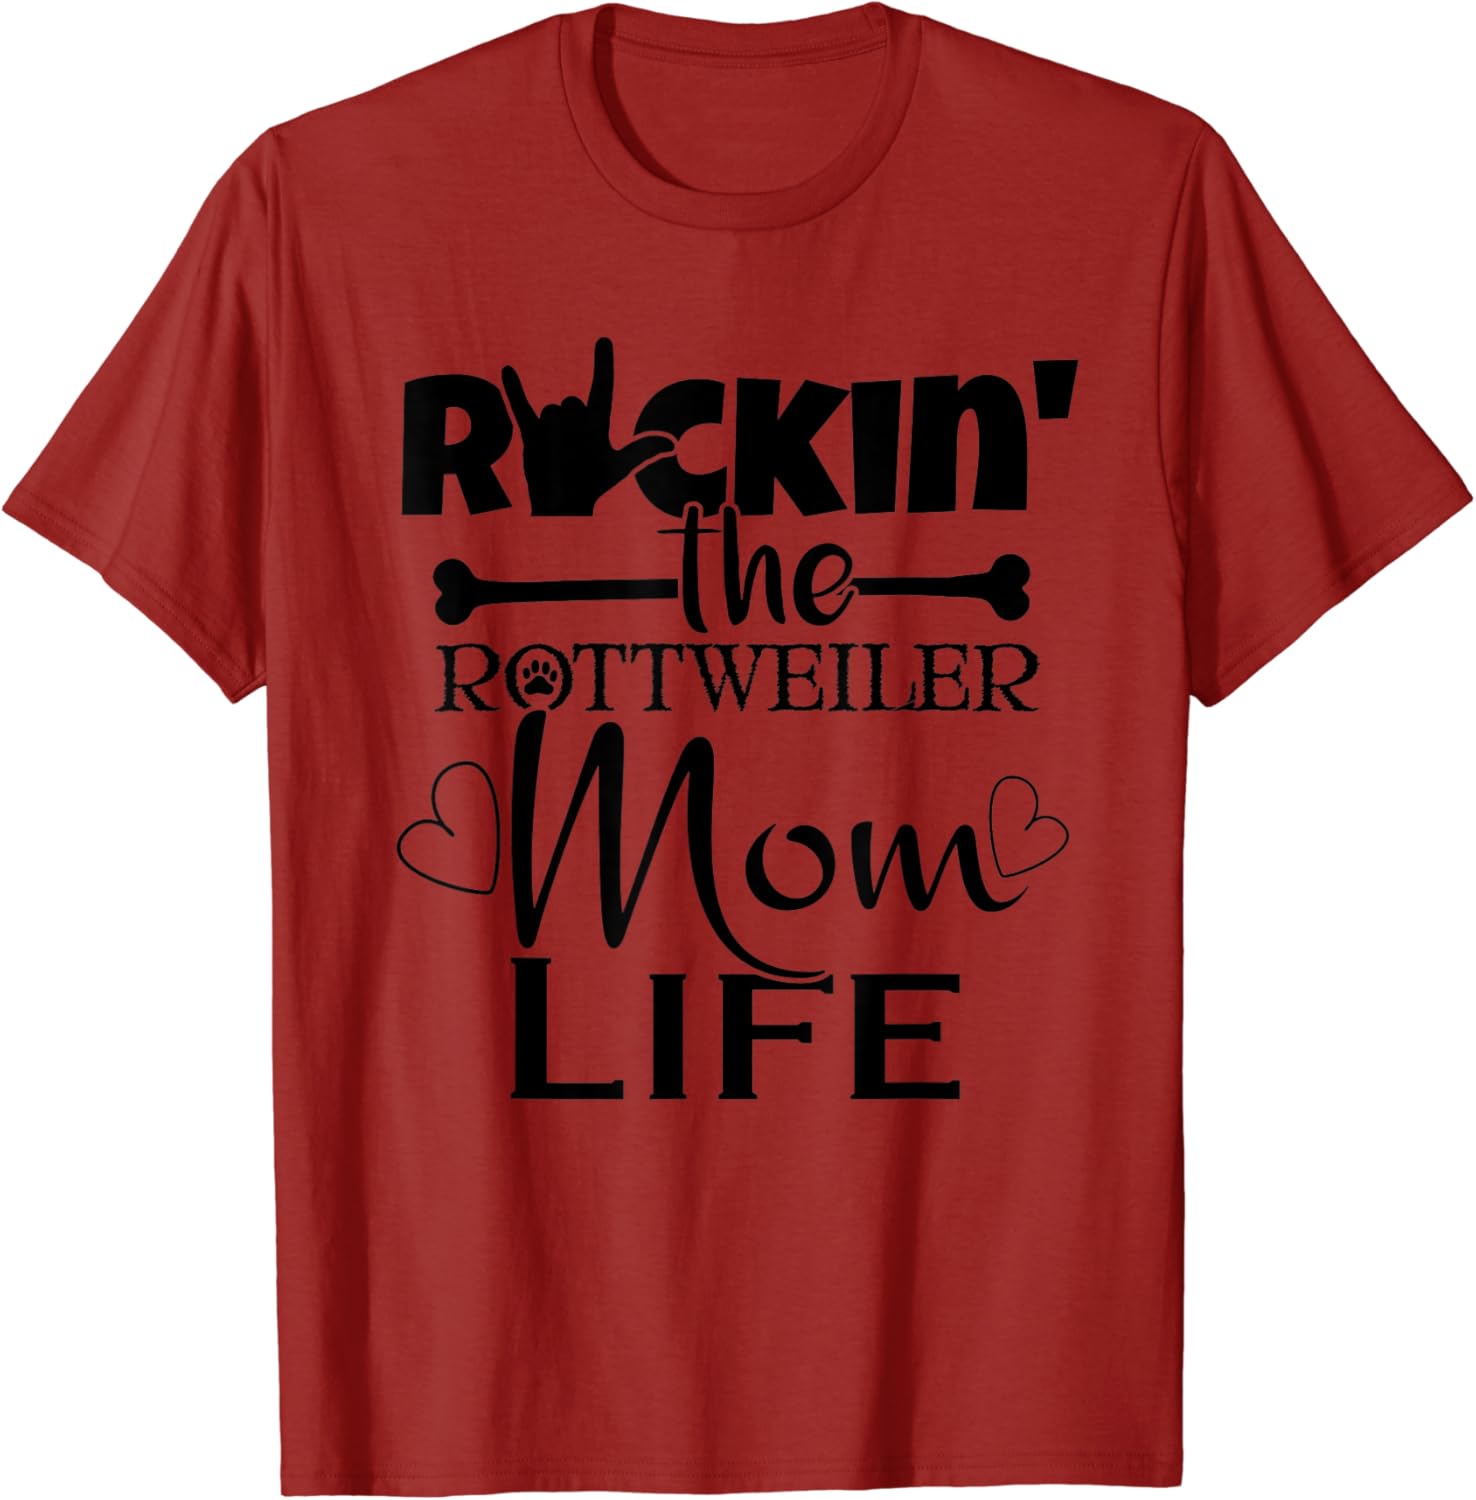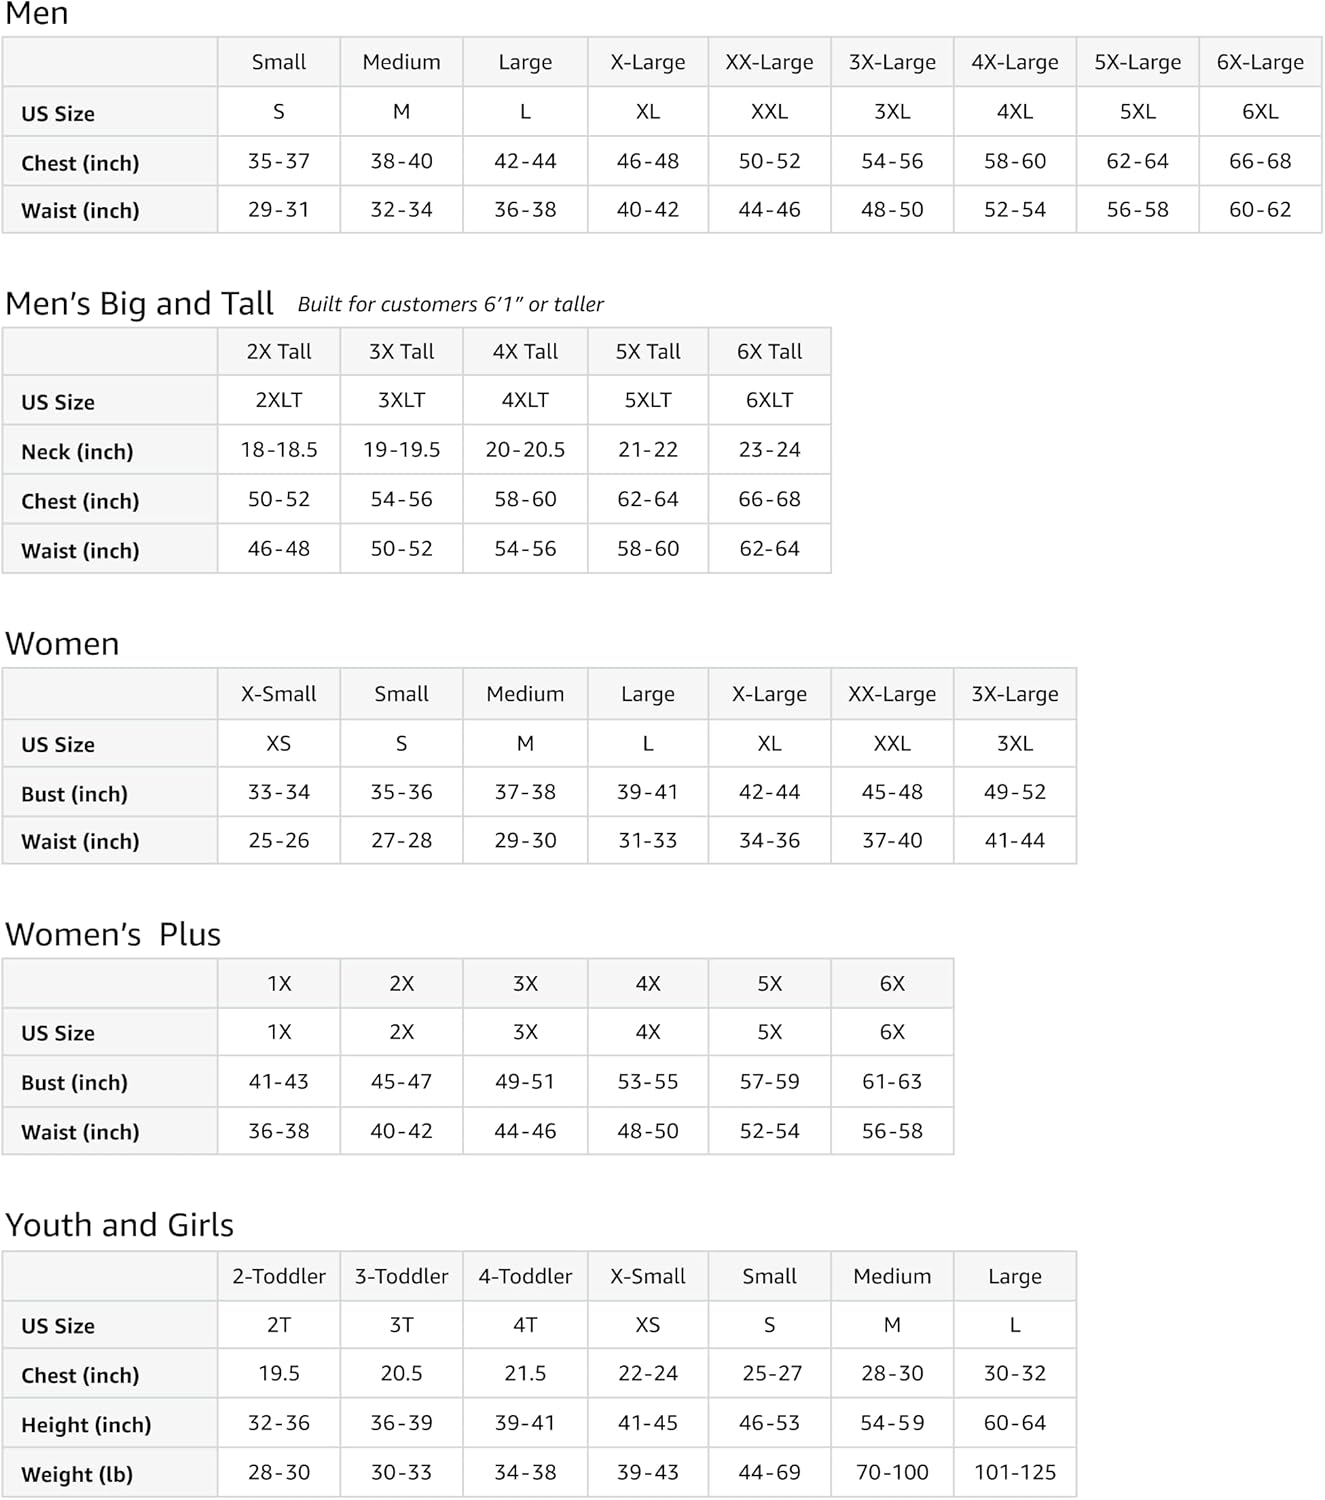
Rockin The Rottweiler Mom Life T-Shirt Pet Paw Gift
Category: AMAZON FASHION
Great for people who love Dog, Pet Owner, puppy sitter and fur baby. If this present doesn't make your friends or family happy, nothing will.
Features: Solid colors: 100% Cotton; Heather Grey: 90% Cotton, 10% Polyester; All Other Heathers: 50% Cotton, 50% Polyester | Imported | Pull On closure | Machine Wash | This Dog T-shirt is the perfect shirt for Pet Owner lovers. It would make a great gift idea for any birthday, Christmas, graduation or any gift giving occasion. | People who love Pet Owner, puppy sitter, fur baby and pooch are sure to love this hip short sleeve tee shirt. These are super fun shirts with cool sayings, funny graphics, and Dog theme. | Lightweight, Classic fit, Double-needle sleeve and bottom hem